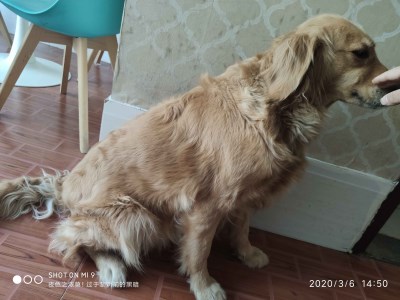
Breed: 5355-n000126-golden_retriever